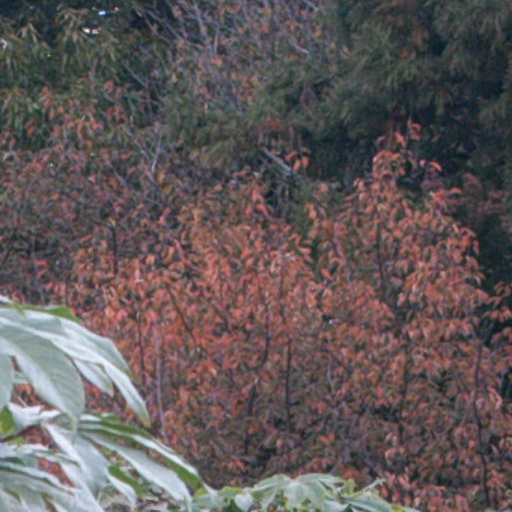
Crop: cassava